History of Tampa, Florida

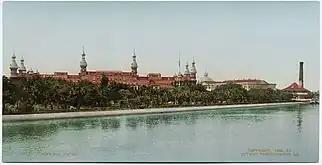
Tampa Bay Hotel, ca. 1900.

The railroad enabled phosphate and commercial fishing exports to go north, brought many new products into the Tampa market, and started the first real tourist industry: visitors coming in modest numbers to Henry Plant's first Tampa-area hotels. Plant's legacy to the railroad on the west coast of Florida is analogous to Flagler's on the east coast.